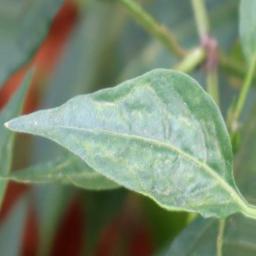
Label: healthy